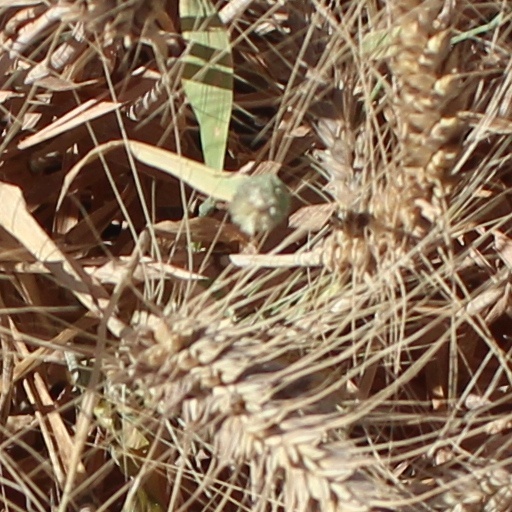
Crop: wheat